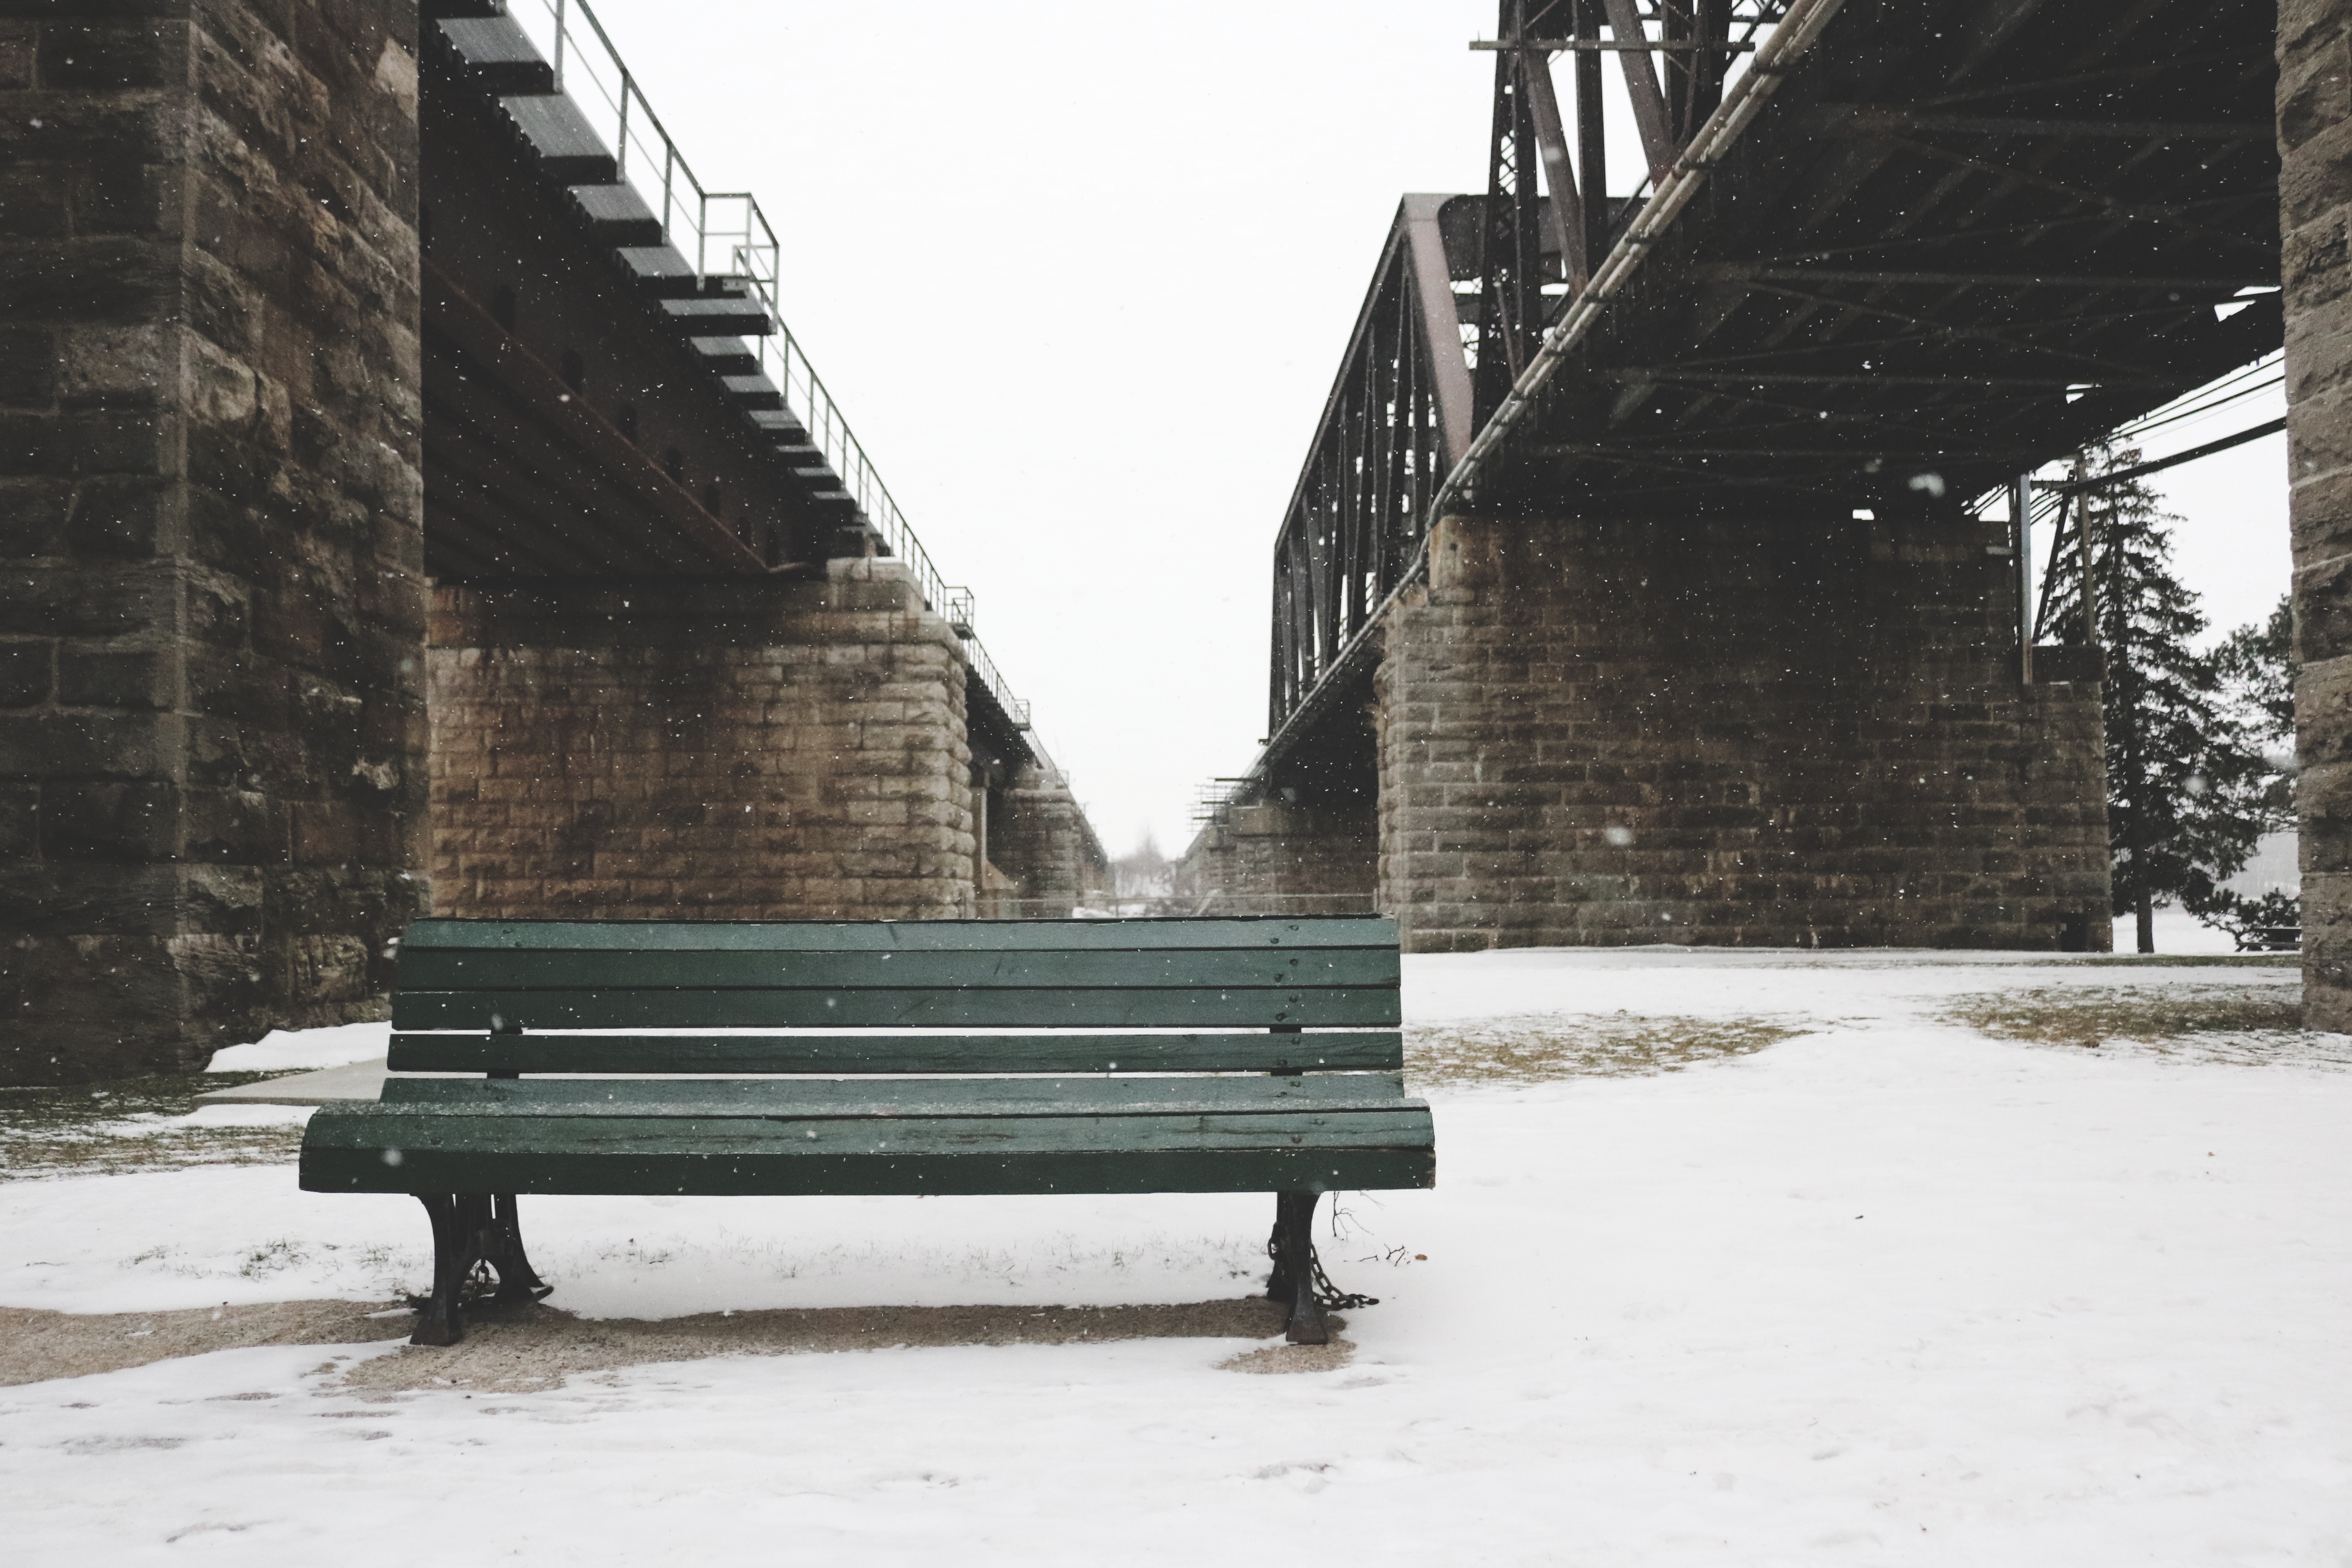
snow, cold, winter, wood, bridge, bench, weather, season, shape